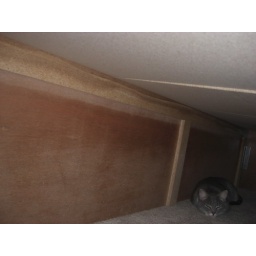
Pocket loves the kitty club house under my bed